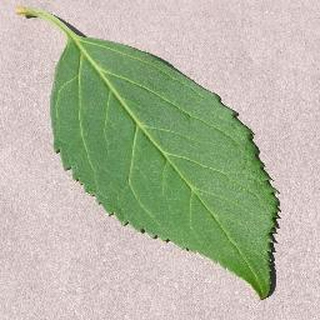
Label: healthy_cherry